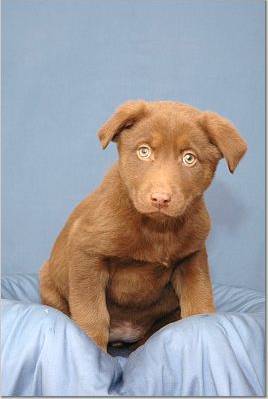
Label: dog